Cinderella (2002 film)

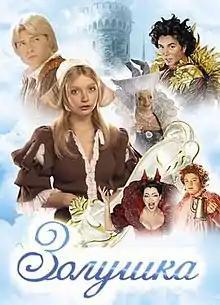

Cinderella is a 2002 Russian-Ukrainian musical film produced by "Melorama Production" in association with Channel One (Russia) and Inter (Ukraine), under direction of Semen Horov in 2002.